American marten

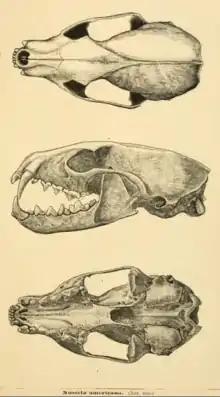
Skull

The American marten is a long, slender-bodied weasel about the size of a mink with relatively large, rounded ears, short limbs, and a bushy tail. American marten have a roughly triangular head and sharp nose. Their long, silky fur ranges in color from pale yellowish buff to tawny brown to almost black. Their head is usually lighter than the rest of their body, while their tail and legs are darker. American marten usually have a characteristic throat and chest bib ranging in color from pale straw to vivid orange. Sexual dimorphism is pronounced, with males averaging about 15% larger than females in length and as much as 65% larger in body weight.